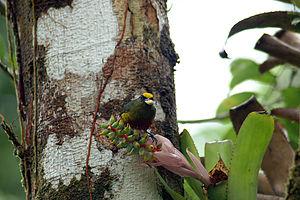
Organiste olive, Euphone à dos olive Español: Fruterito Selvático, Eufonia espalda oliva, Eufonia Olivácea, Monjita olivácea Italiano: Eufonia di Gould Scientific: Euphonia gouldi